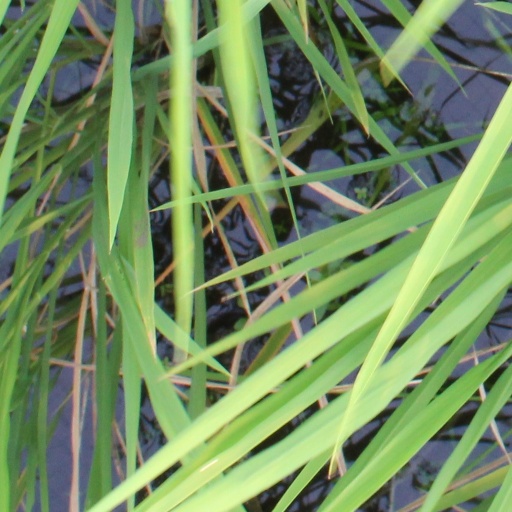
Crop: rice